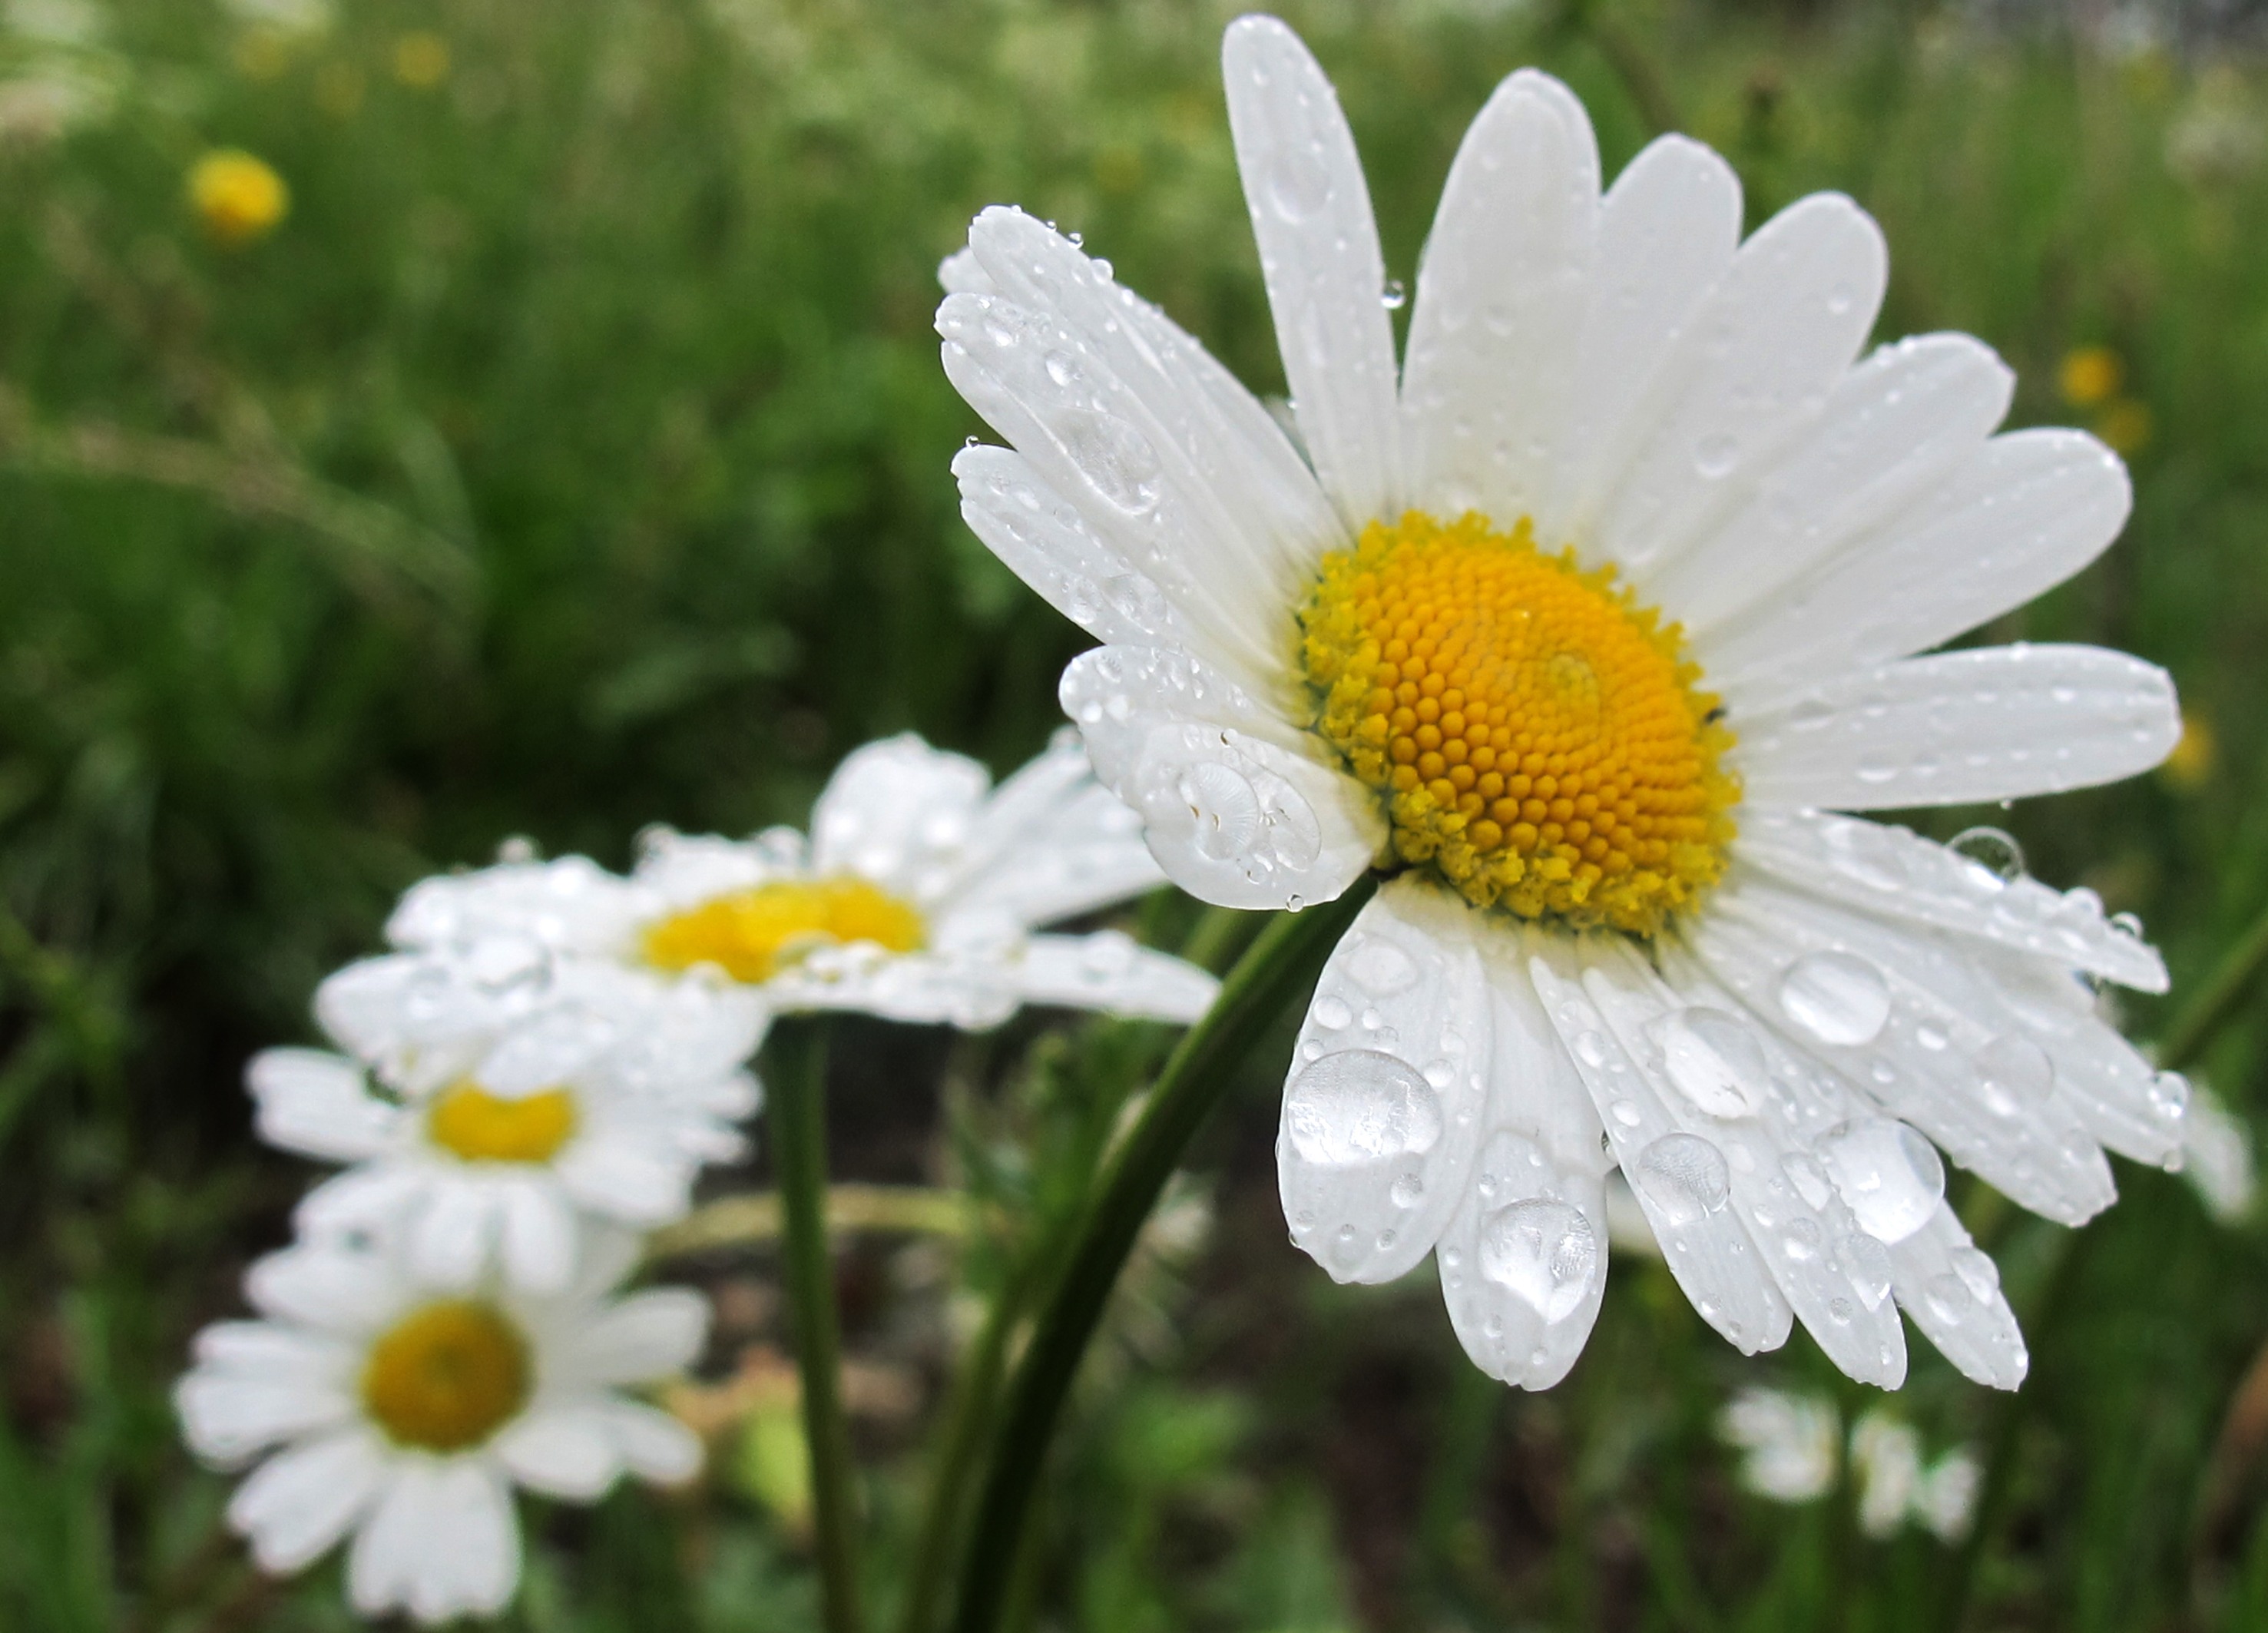
blossom, plant, white, meadow, flower, petal, bloom, daisy, herb, botany, yellow, flora, wildflower, daisies, spring flowers, macro photography, flowering plant, daisy family, rained out, oxeye daisy, land plant, chamaemelum nobile, marguerite daisy, tanacetum parthenium, spring rain, chrysanths, refreshes